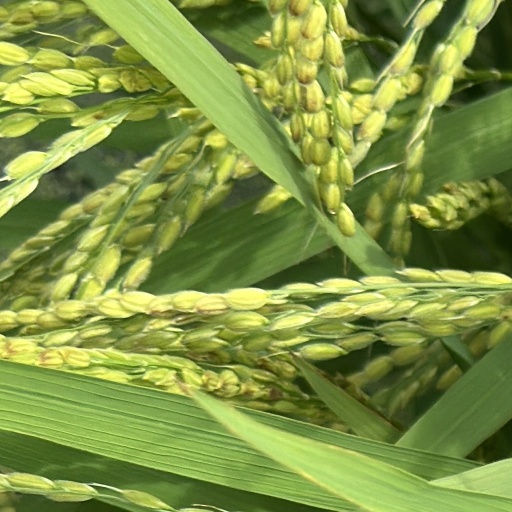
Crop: rice